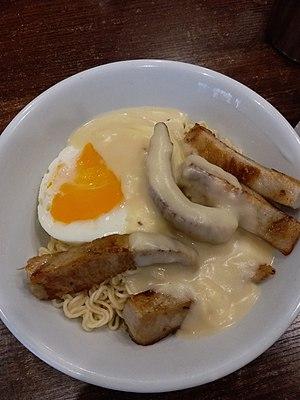
Un Cha chaan teng parfois appelés en anglais cafés de style Hong Kong, est un style de cafétéria originaire de Hong Kong mais qu'on trouve aussi à Macao ou dans le Guangdong. À cause des différentes vagues d'émigrations depuis la fin de la Seconde Guerre mondiale, on les trouve dans les quartiers chinois de pays occidentaux tels que l'Australie, le Royaume-Uni, le Canada ou les États-Unis. Les cha chaan tengs sont réputés pour leurs menus éclectiques et abordables, incluant autant des plats de la cuisine hongkongaise que des recettes issues de la cuisine hongkongaise occidentale. Ils peuvent être comparés aux cafés occidentaux dans leur décoration ordinaire et dans la place dévolue au café et au thé.
La cuisine hongkongaise a été influencée par plusieurs cuisines : la cuisine cantonaise, la cuisine européenne, des cuisines chinoises non cantonaises, et d'autres cuisines asiatiques. Du fait de sa situation de port et d'ancienne colonie britannique, Hong Kong a donc bénéficié de multiples influences et fournit une large gamme de restaurants, ce qui lui valu d'être labellisée « Gourmet Paradise » « World's Fair of Food »